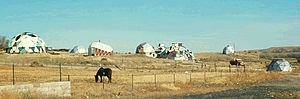
Drop City est une communauté d'artistes de la contre-culture formée dans le sud du Colorado en 1965. Abandonnée au début des années 1970, elle devint connue comme la première commune hippie rurale.